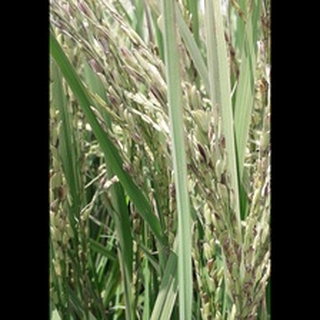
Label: diseased_rice